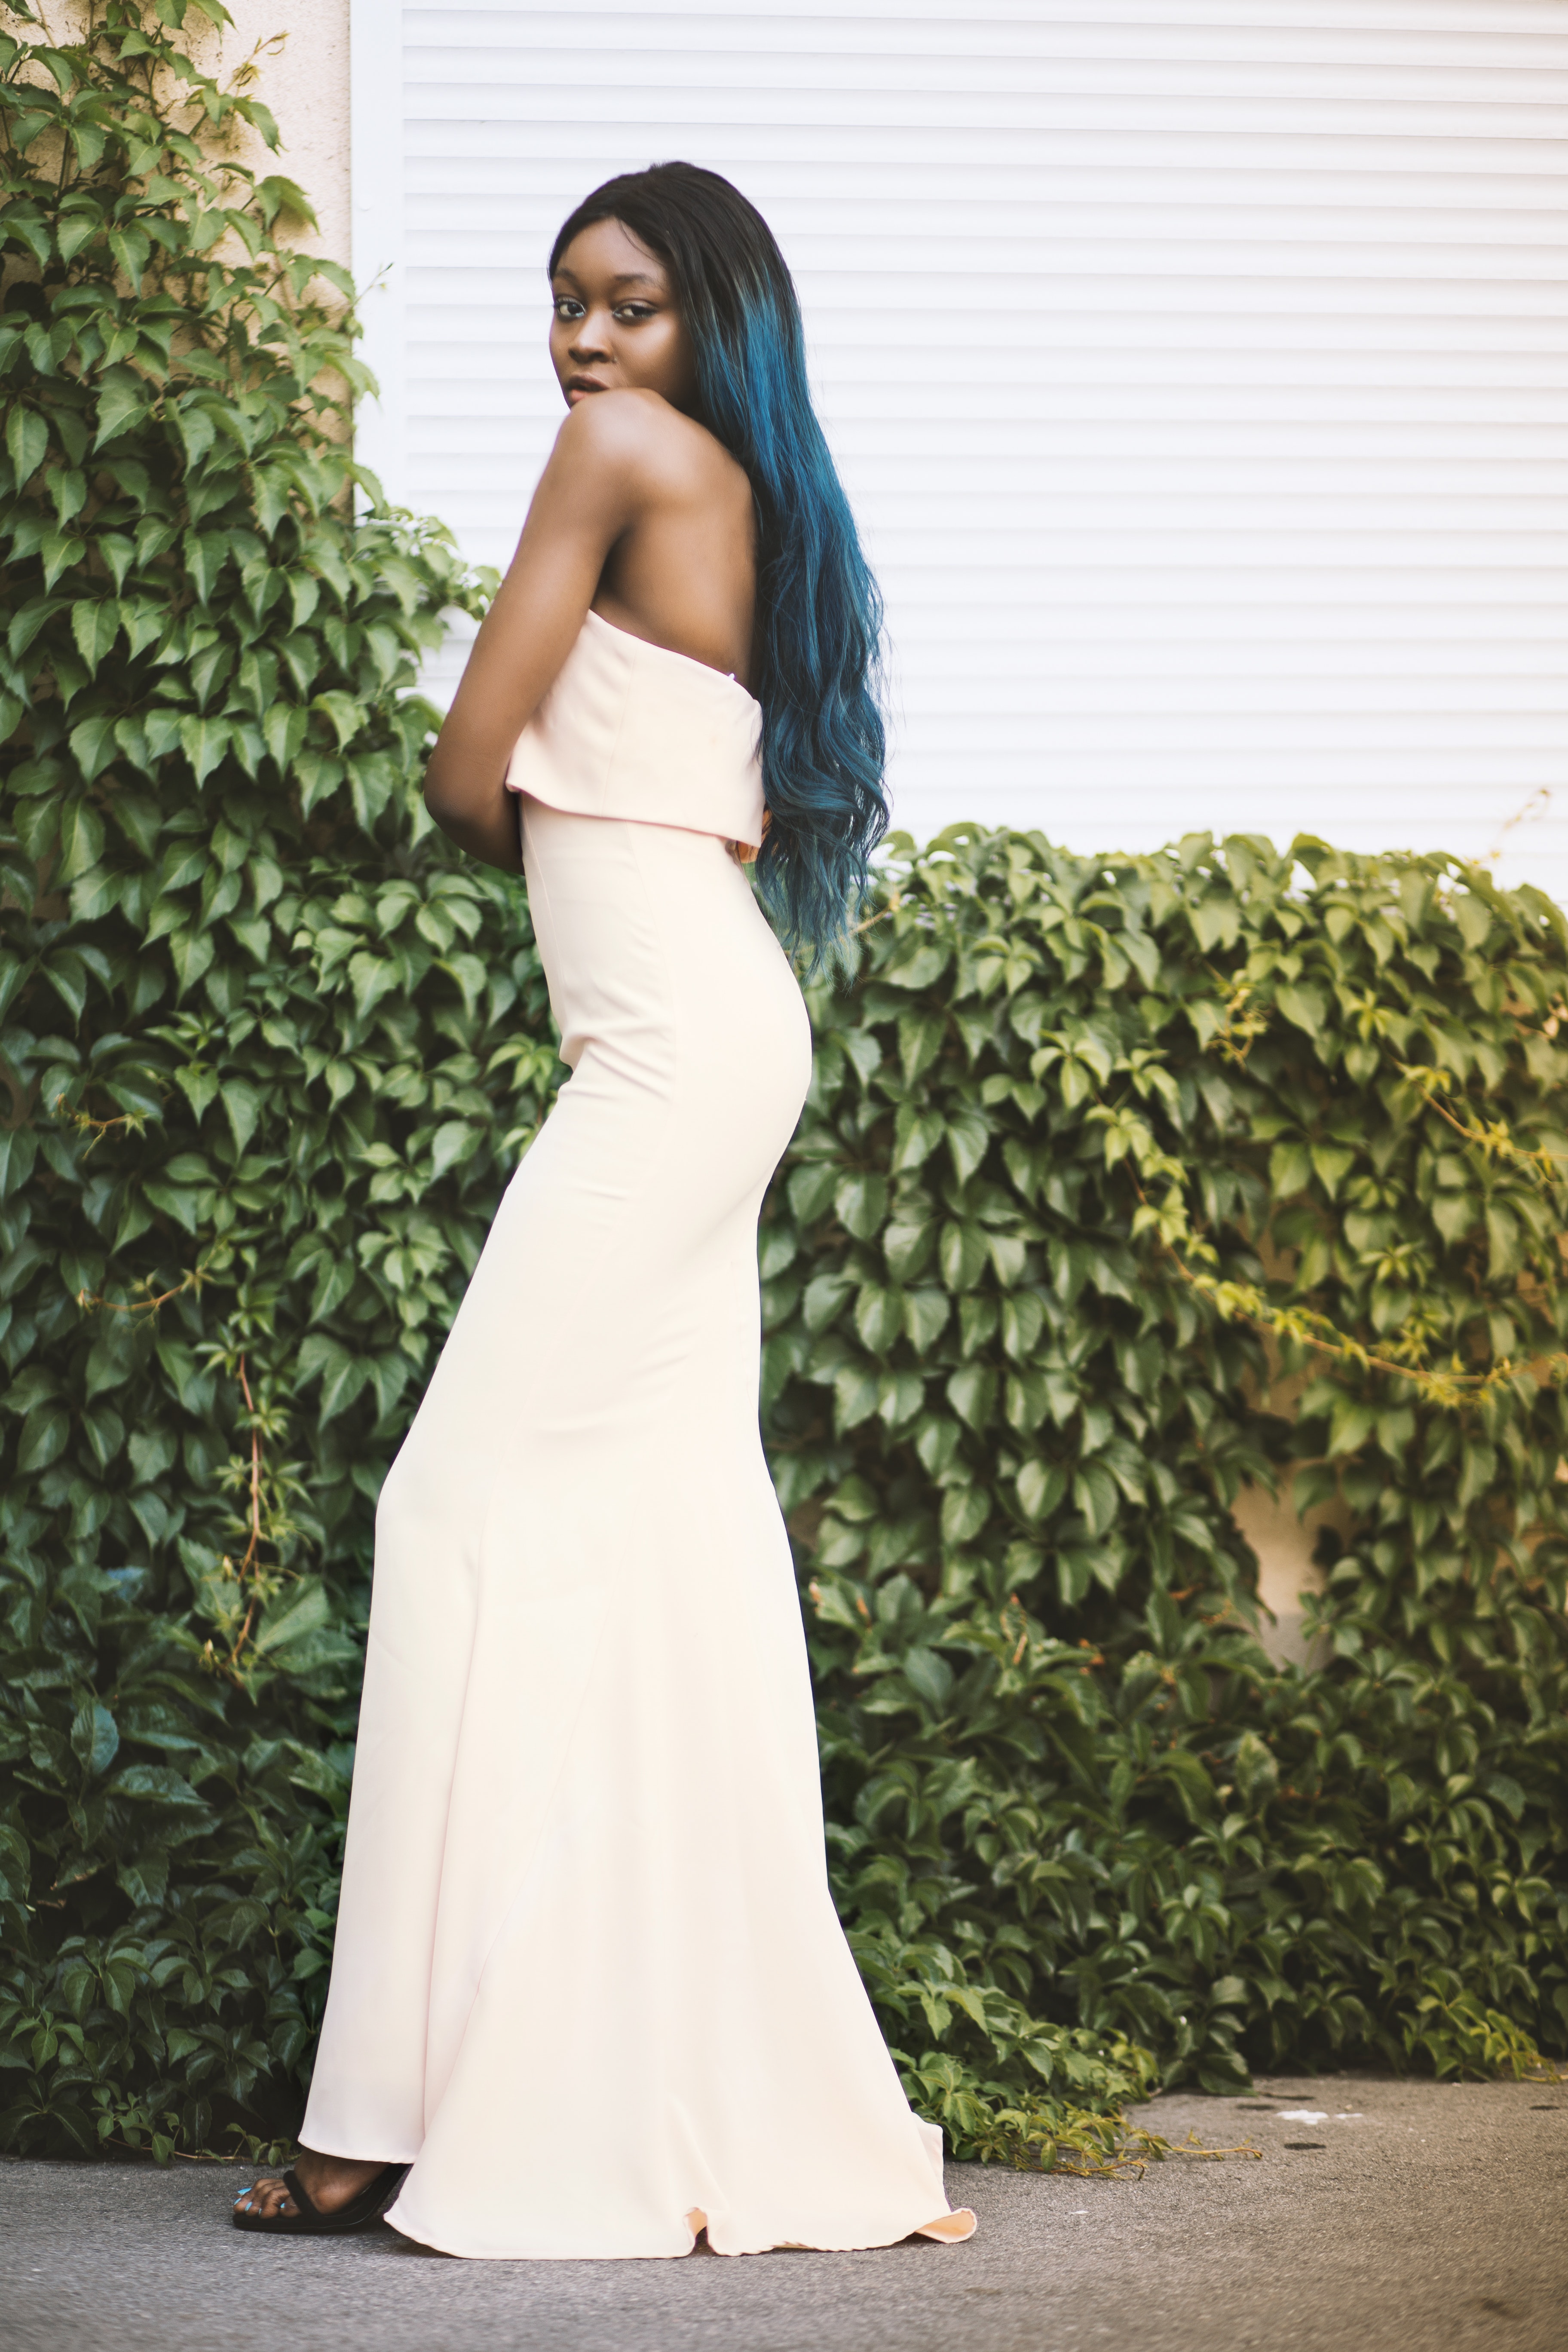
dress, gown, clothing, photograph, white, shoulder, wedding dress, beauty, bride, skin, formal wear, photo shoot, fashion, bridal clothing, long hair, model, bridal party dress, photography, Strapless dress, joint, fashion model, event, waist, haute couture, bridal accessory, ceremony, wedding, fashion design, happy